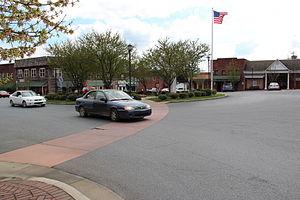
La ville d’Ellijay est le siège du comté de Gilmer, dans l’État de Géorgie, aux États-Unis. Elle comptait 1 619 habitants lors du recensement de 2010.